Museum of Sorcery and Witchcraft

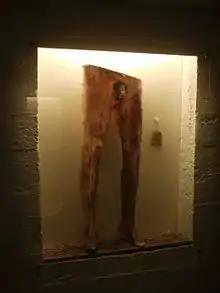
A replica of Nábrók (necropants) on display at Strandagaldur

Restaurant Galdur is the restaurant located within the museum, offering meatsoup, seafood soup, and beef steak as well as a vegetarian and vegan option, plus a variety of beer, coffee, and wine.